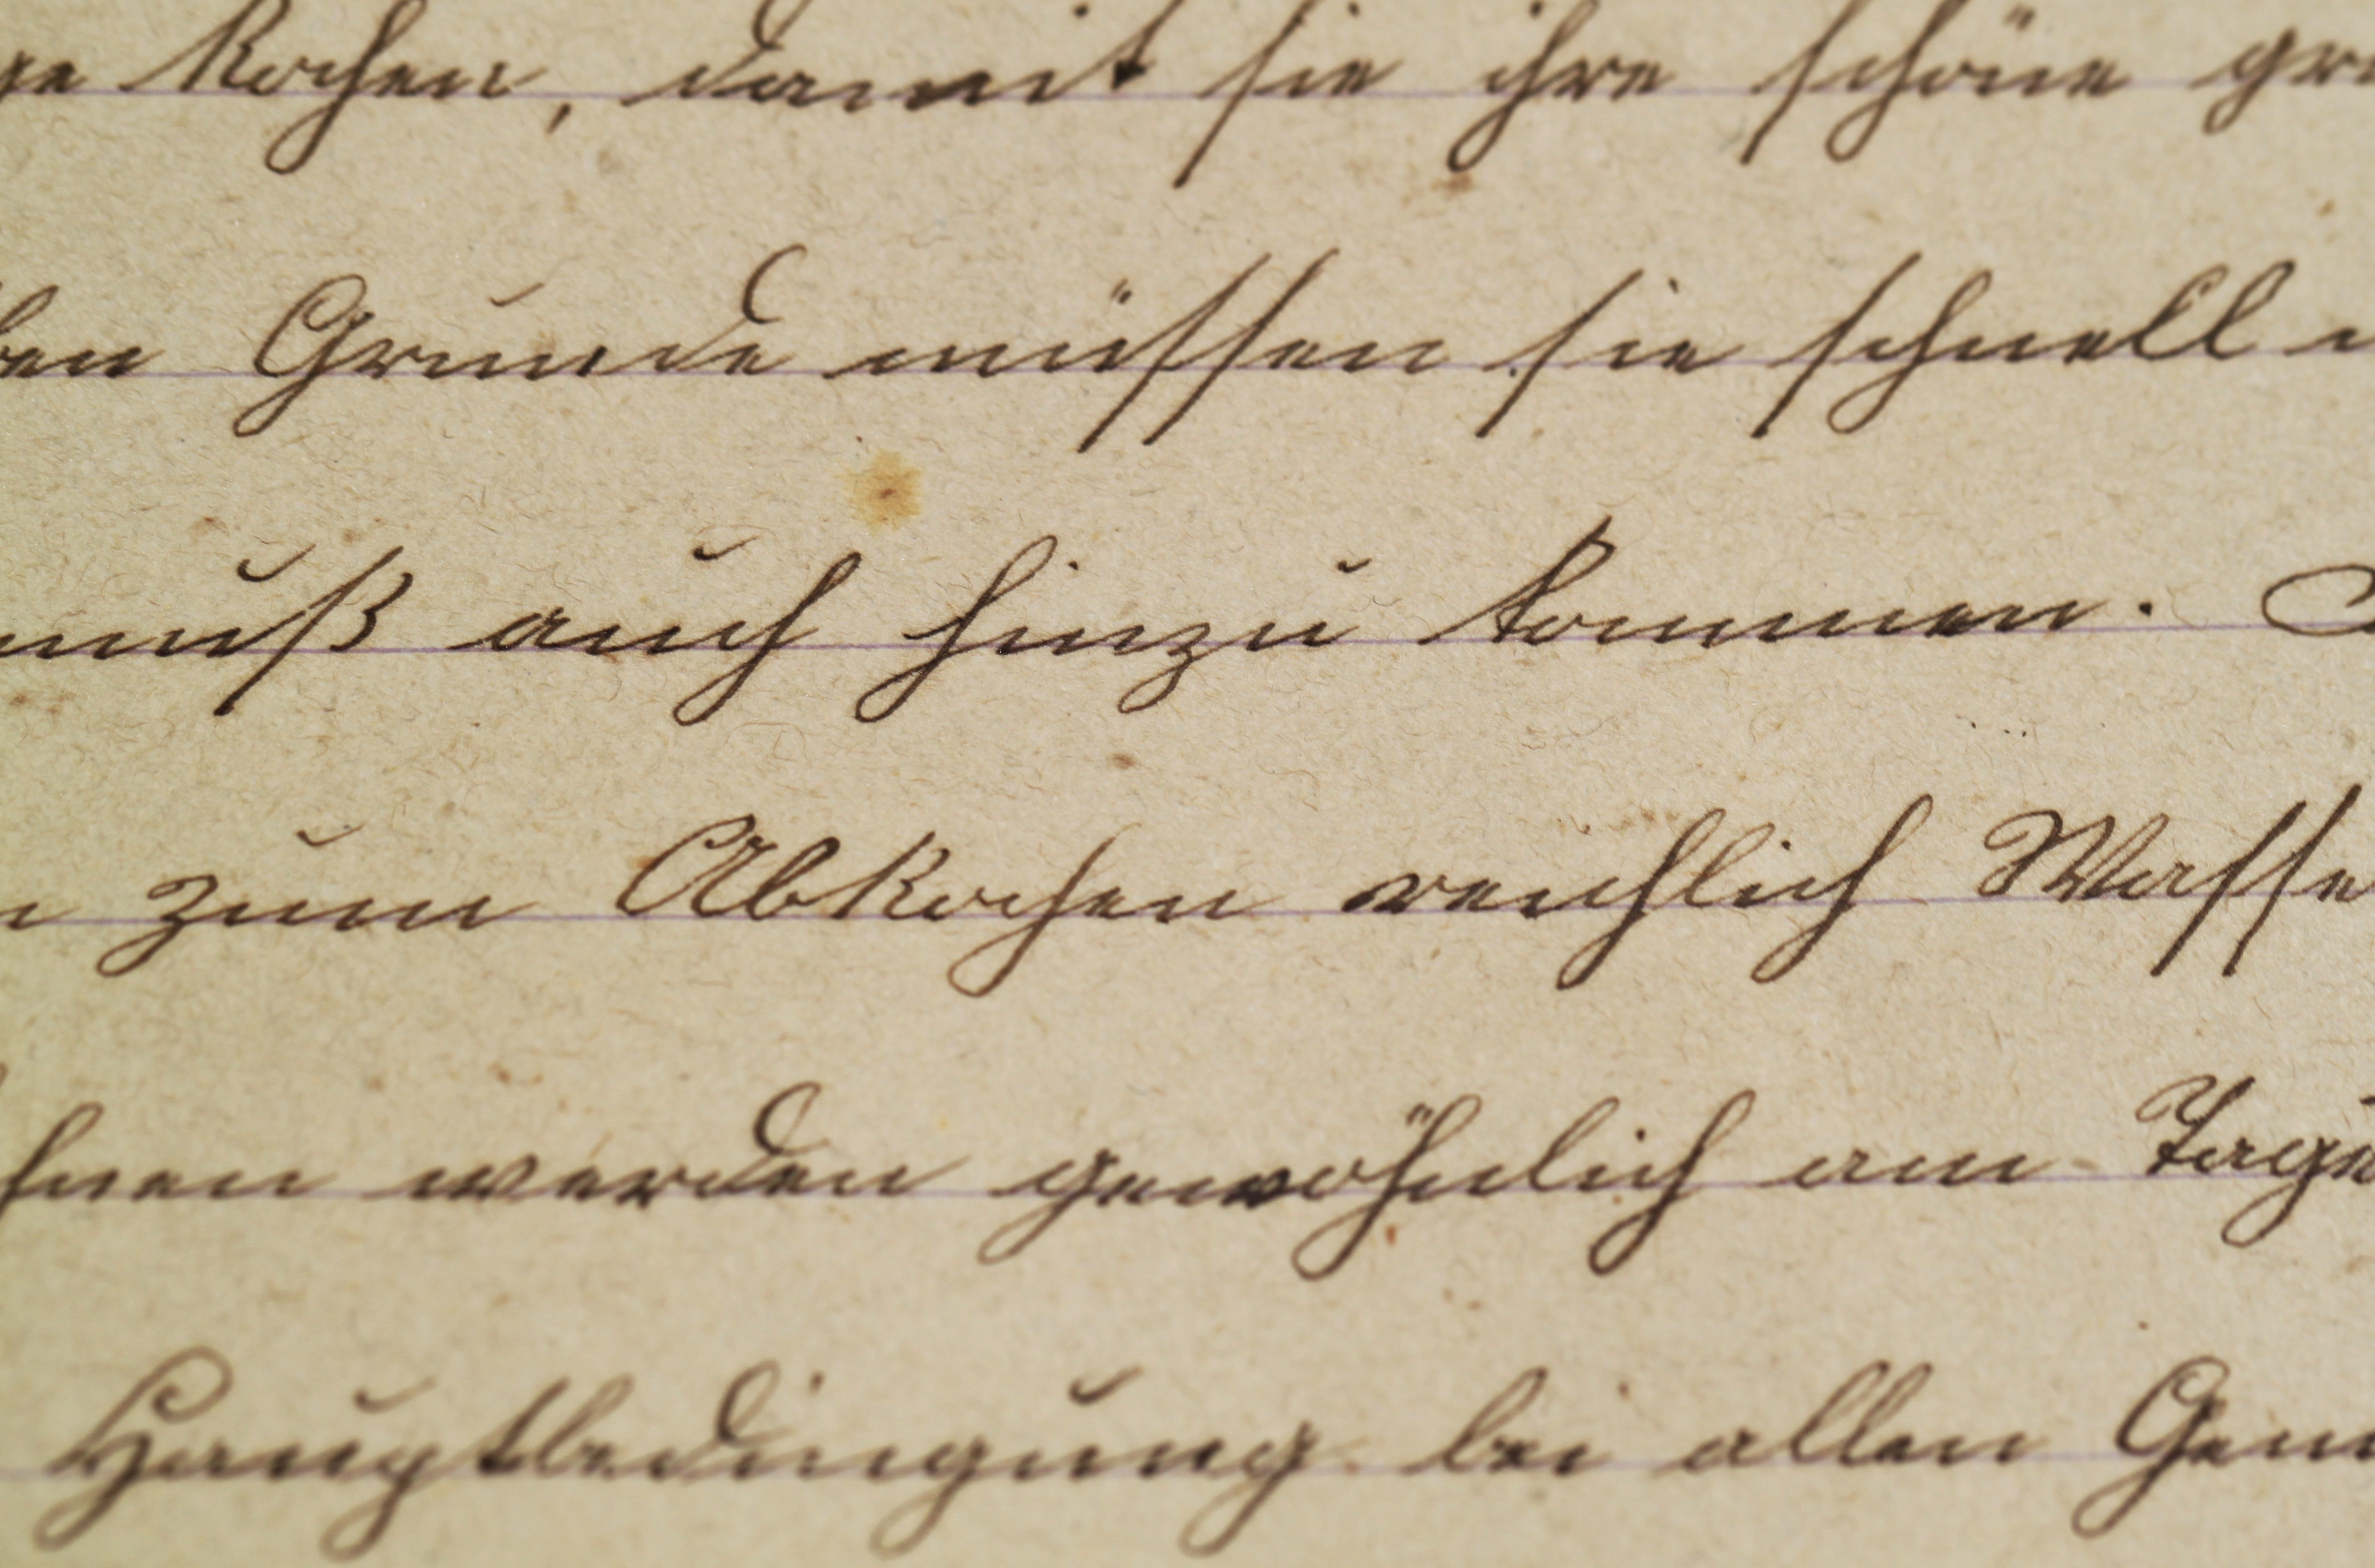
writing, book, vintage, antique, texture, number, old, line, letter, nostalgia, paper, decor, book page, font, background, text, handwriting, stationery, letters, calligraphy, document, leave, emotion, s tterlin